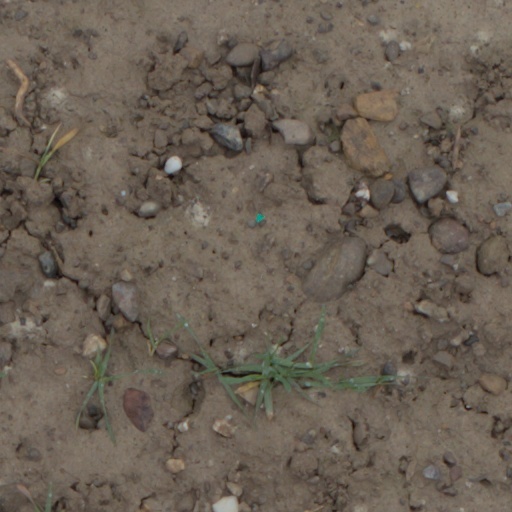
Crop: wheat